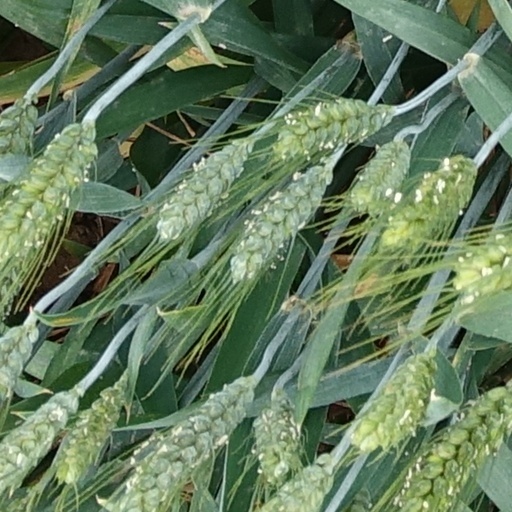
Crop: wheat